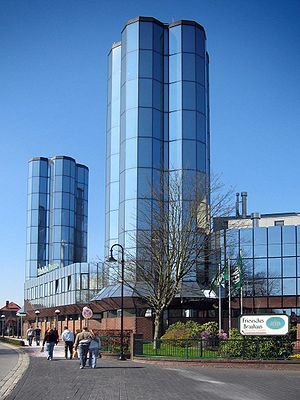
Jever Bryggeri
Bryggeriet i Jever
Jever Bryggeri er et tysk bryggeri i Jever i Ost-Friesland. Bryggeriet blev grundlagt i 1848 som Frisisk Bryggeri til Jever. Jever er et af de største ølbryggerier i Nordtyskland.